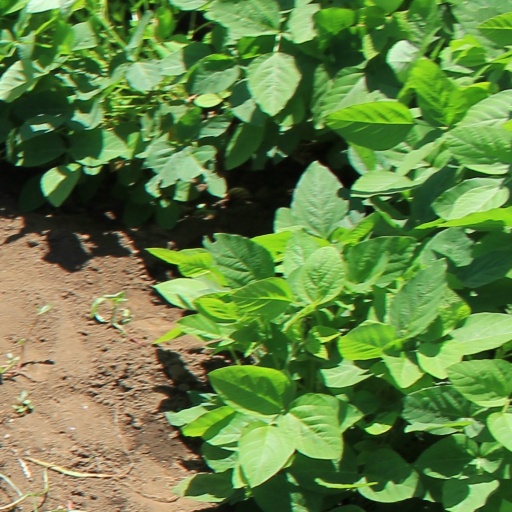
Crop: soybean